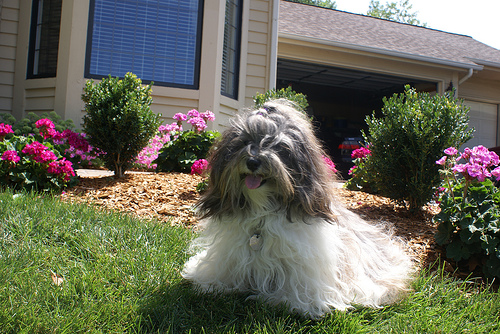
Animal: dog
Breed: havanese